Non-British personnel in the RAF during the Battle of Britain

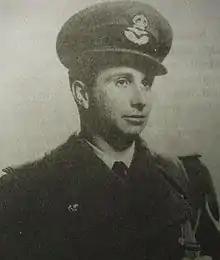
Billy Fiske, the first American pilot to be killed

New Zealand was among the first countries to declare war on Germany. The Royal New Zealand Air Force (RNZAF) was set up as a separate service in 1937, but numbered less than 1,200 personnel by September 1939. The Empire Air Training Scheme had resulted in about 100 RNZAF pilots being sent to Europe by the time the battle started. Unlike the other dominions, New Zealand did not insist on its aircrews serving with RNZAF squadrons, thereby speeding up the rate at which they entered service. An annual rate of 1,500 fully trained pilots was reached by January 1941.